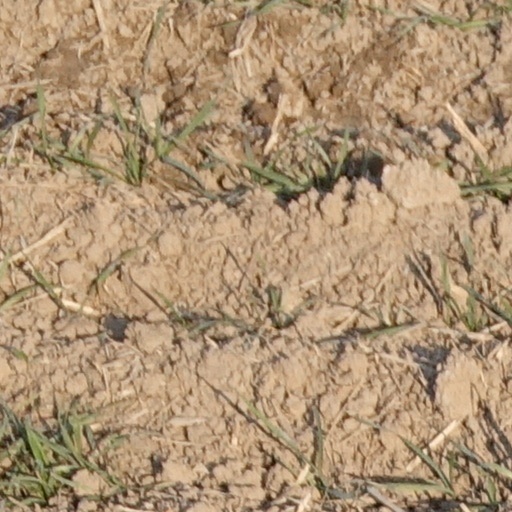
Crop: wheat